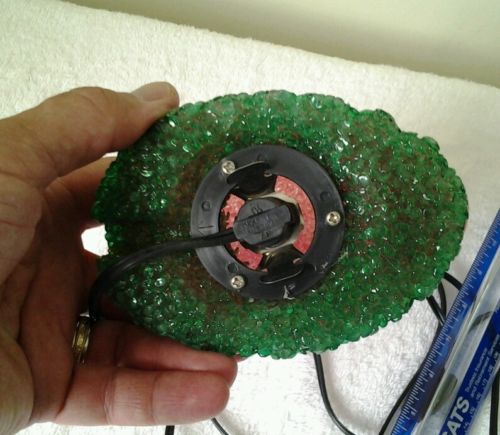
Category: lamp